Second Schleswig War

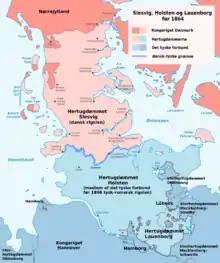
Schleswig, Holstein and Lauenburg before the war

Much of the dispute focused on the heir of King Frederik VII of Denmark. The Germans of Holstein and Schleswig supported the House of Augustenburg, a cadet branch of the Danish royal family, but the average Dane considered them too German and preferred the rival Glücksburg branch with Prince Christian of Glücksburg as the new sovereign. Prince Christian had served on the Danish side in the First Schleswig War (1848–1851). Both Britain and the Russian Empire wanted the Danish straits, linking the North Sea to the Baltic Sea, to be controlled by a relatively weak power such as Denmark in order to allow their respective navies to either enter the Baltic, in the case of Britain, or exit the Baltic, in the case of Russia. During the First Schleswig war in 1848–49, Russia had threatened twice to enter the war on the side of Denmark, which proved to be the deciding factor in the outcome of the war.